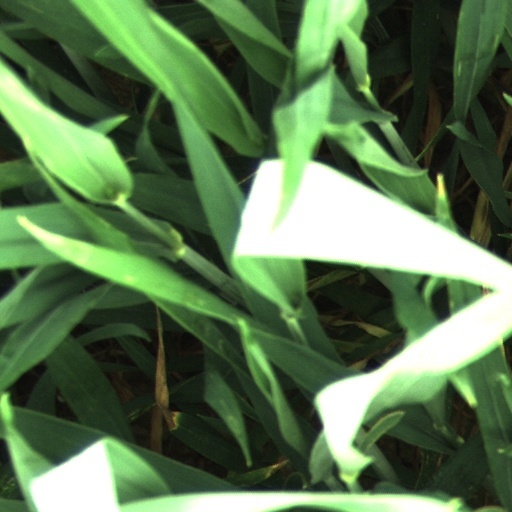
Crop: wheat